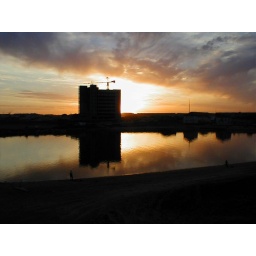
Sun Sets over the Ural river in Atyrau, Kazakhstan. Highlighting a new office building being constructed